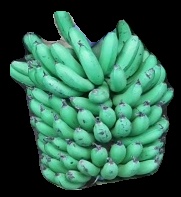
Variety: pachbale
Grade: grade1